Serzhik, go away!

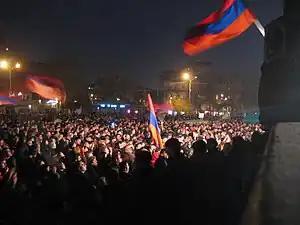
The fifth day of Armenian presidential election protests 2008

Serzhik, go away! is a political slogan of the Armenian opposition which was spread since 2008 when Serzh Sargsyan already had been the President of Armenia about a year.